Mikhail Mysin

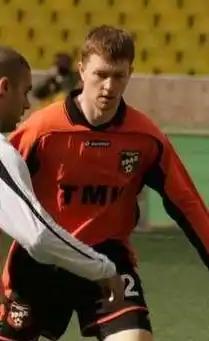
Mikhail Mysin playing for FC Ural in 2008

Mikhail Viktorovich Mysin (born 22 May 1979) is a Russian professional football coach and a former player.